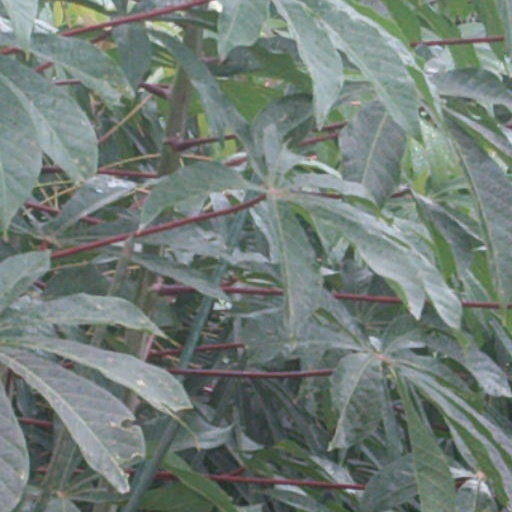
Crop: cassava